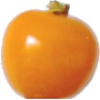
Label: Physalis 1